Japanese creation myth

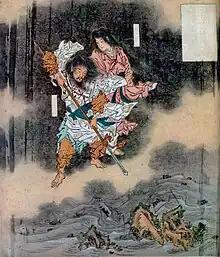
Izanagi and Izanami giving birth to Japan

These gods also emerged spontaneously, did not have a defined sex, did not have a partner, and hid at birth.